Manly P. Hall

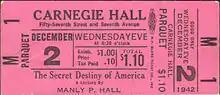
Ticket for Manly P. Hall at Carnegie Hall, 2 December 1942

In 1942, Hall spoke to a large audience at Carnegie Hall, on "The Secret Destiny of America," which later became a book of the same title. Through a series of stories, his book alleged that a secret order of philosophers created the idea of America as a country based on religious freedom and self-governance. In one of the stories that Hall cites as evidence of America's exceptionalism, he claims that an angel was present at the signing of the Declaration of Independence, and inspiring them with God's words. President Ronald Reagan is reported to have adopted ideas and phrasing from "The Secret Destiny of America" (1944) in his speeches and essays for his allegorical use of the City upon a Hill. Historian Mitch Horowitz has brought attention specifically to Reagan telling the story of an "unknown speaker" at the signing of the Declaration of Independence and America’s assignation "to fulfill a mission to advance man a further step in his climb from the swamps."